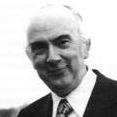
Age: 48